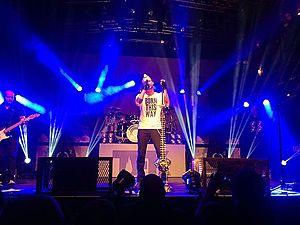
Thousand Foot Krutch, aussi abrégé TFK, est un groupe de rock chrétien et nu metal canadien, originaire de Peterborough, en Ontario. Ils comptent actuellement huit albums, ainsi qu'un album live, et trois albums remixes. Le chanteur Trevor McNevan et le batteur Steve Augustine sont également membres d'un projet appelé FM Static, et Joel a formé le groupe The Drawing Room en 2009. Les anciens membres sont Christian Harvey, Dave Smith, Tim Baxter, Paul Pedasuik, Geoff Laforet. Trevor McNevan est donc le seul membre fondateur du groupe qui en fait encore partie.